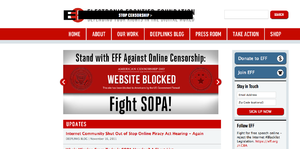
Le Stop Online Piracy Act, aussi connu sous le nom de H.R.3261, est une proposition de loi déposée à la Chambre des représentants des États-Unis le 26 octobre 2011 par le représentant républicain Lamar S. Smith mais reportée sine die depuis le 20 janvier 2012.